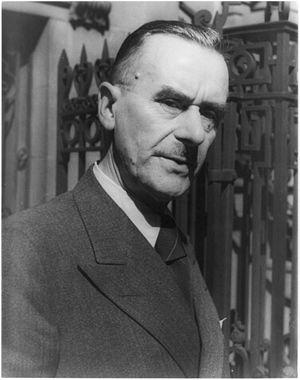
Thomas Mann est un écrivain allemand, lauréat du prix Nobel de littérature en 1929.
Joseph Malègue est un écrivain français, né à La Tour-d'Auvergne le 8 décembre 1876 et mort à Nantes le 30 décembre 1940.